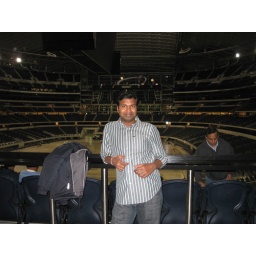
diwali mela in dallas cow boy stadium